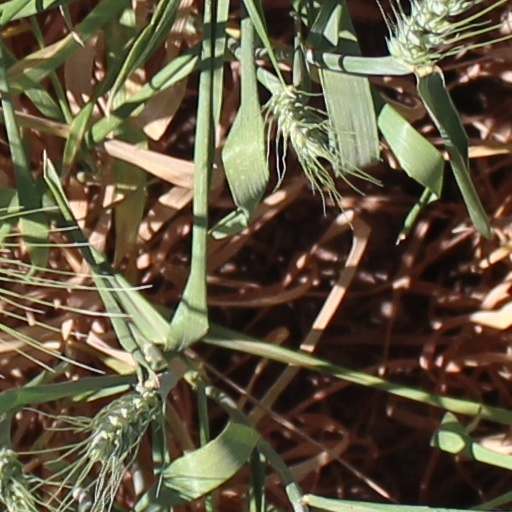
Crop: wheat